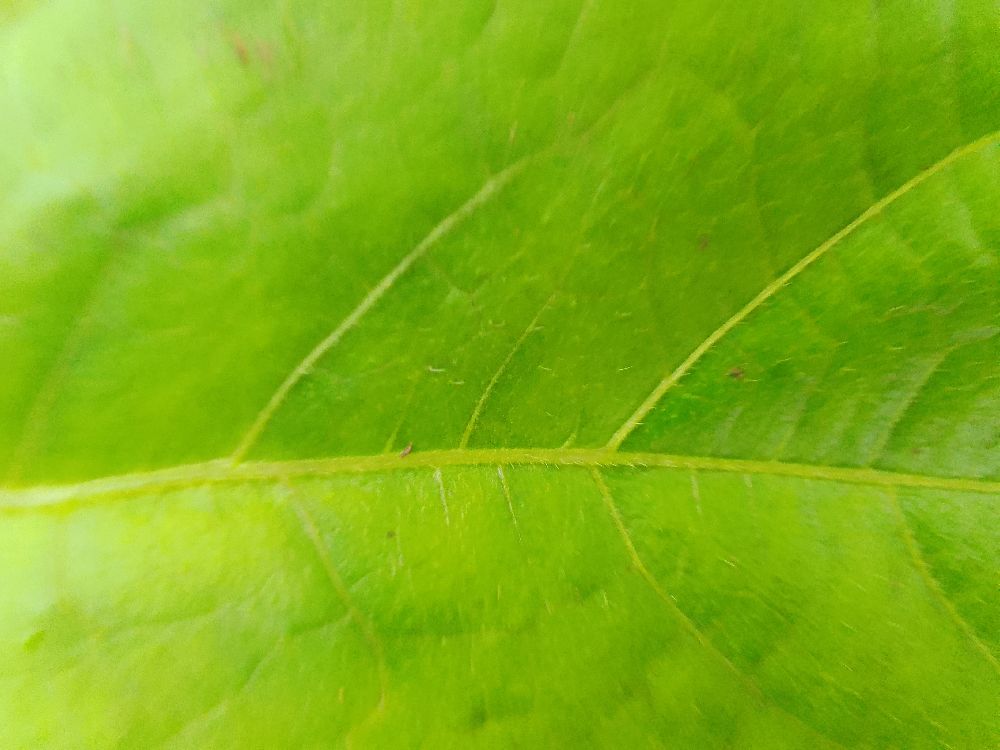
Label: healthy